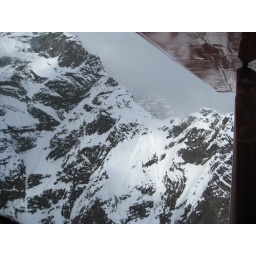
flying into the Kahiltna in the clouds